Palestine

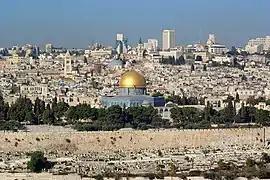
Jerusalem is holy for the world's three major religions — Christianity, Islam and Judaism, as well as for Mandaeism.

In the first week of 2005, Mahmoud Abbas was elected as the president of the State of Palestine. In 2005, Israel completely withdrew from the Gaza Strip by destroying its settlements over there. By 2005, the situation began de-escalating. In 2006, Hamas won in Palestinian legislative elections. This led to a political standoff with Fatah. Armed clashes took place across both the West Bank and the Gaza Strip. The clashes turned into a civil war, which ended in bloody clashes on the Gaza Strip. As a result, Hamas gained control over all the territory of Gaza. Hundreds of people were killed in the civil war, including militants and civilians. Since then Hamas has gained more independence in its military practices. Since 2007, Israel has been leading a partial blockade on Gaza. Another peace summit was organized by the Arab League in 2007, with the same offer which was presented at the 2002 summit. However the peace process could not progress. The PNA gained full control of the Gaza Strip with the exception of its borders, airspace, and territorial waters.